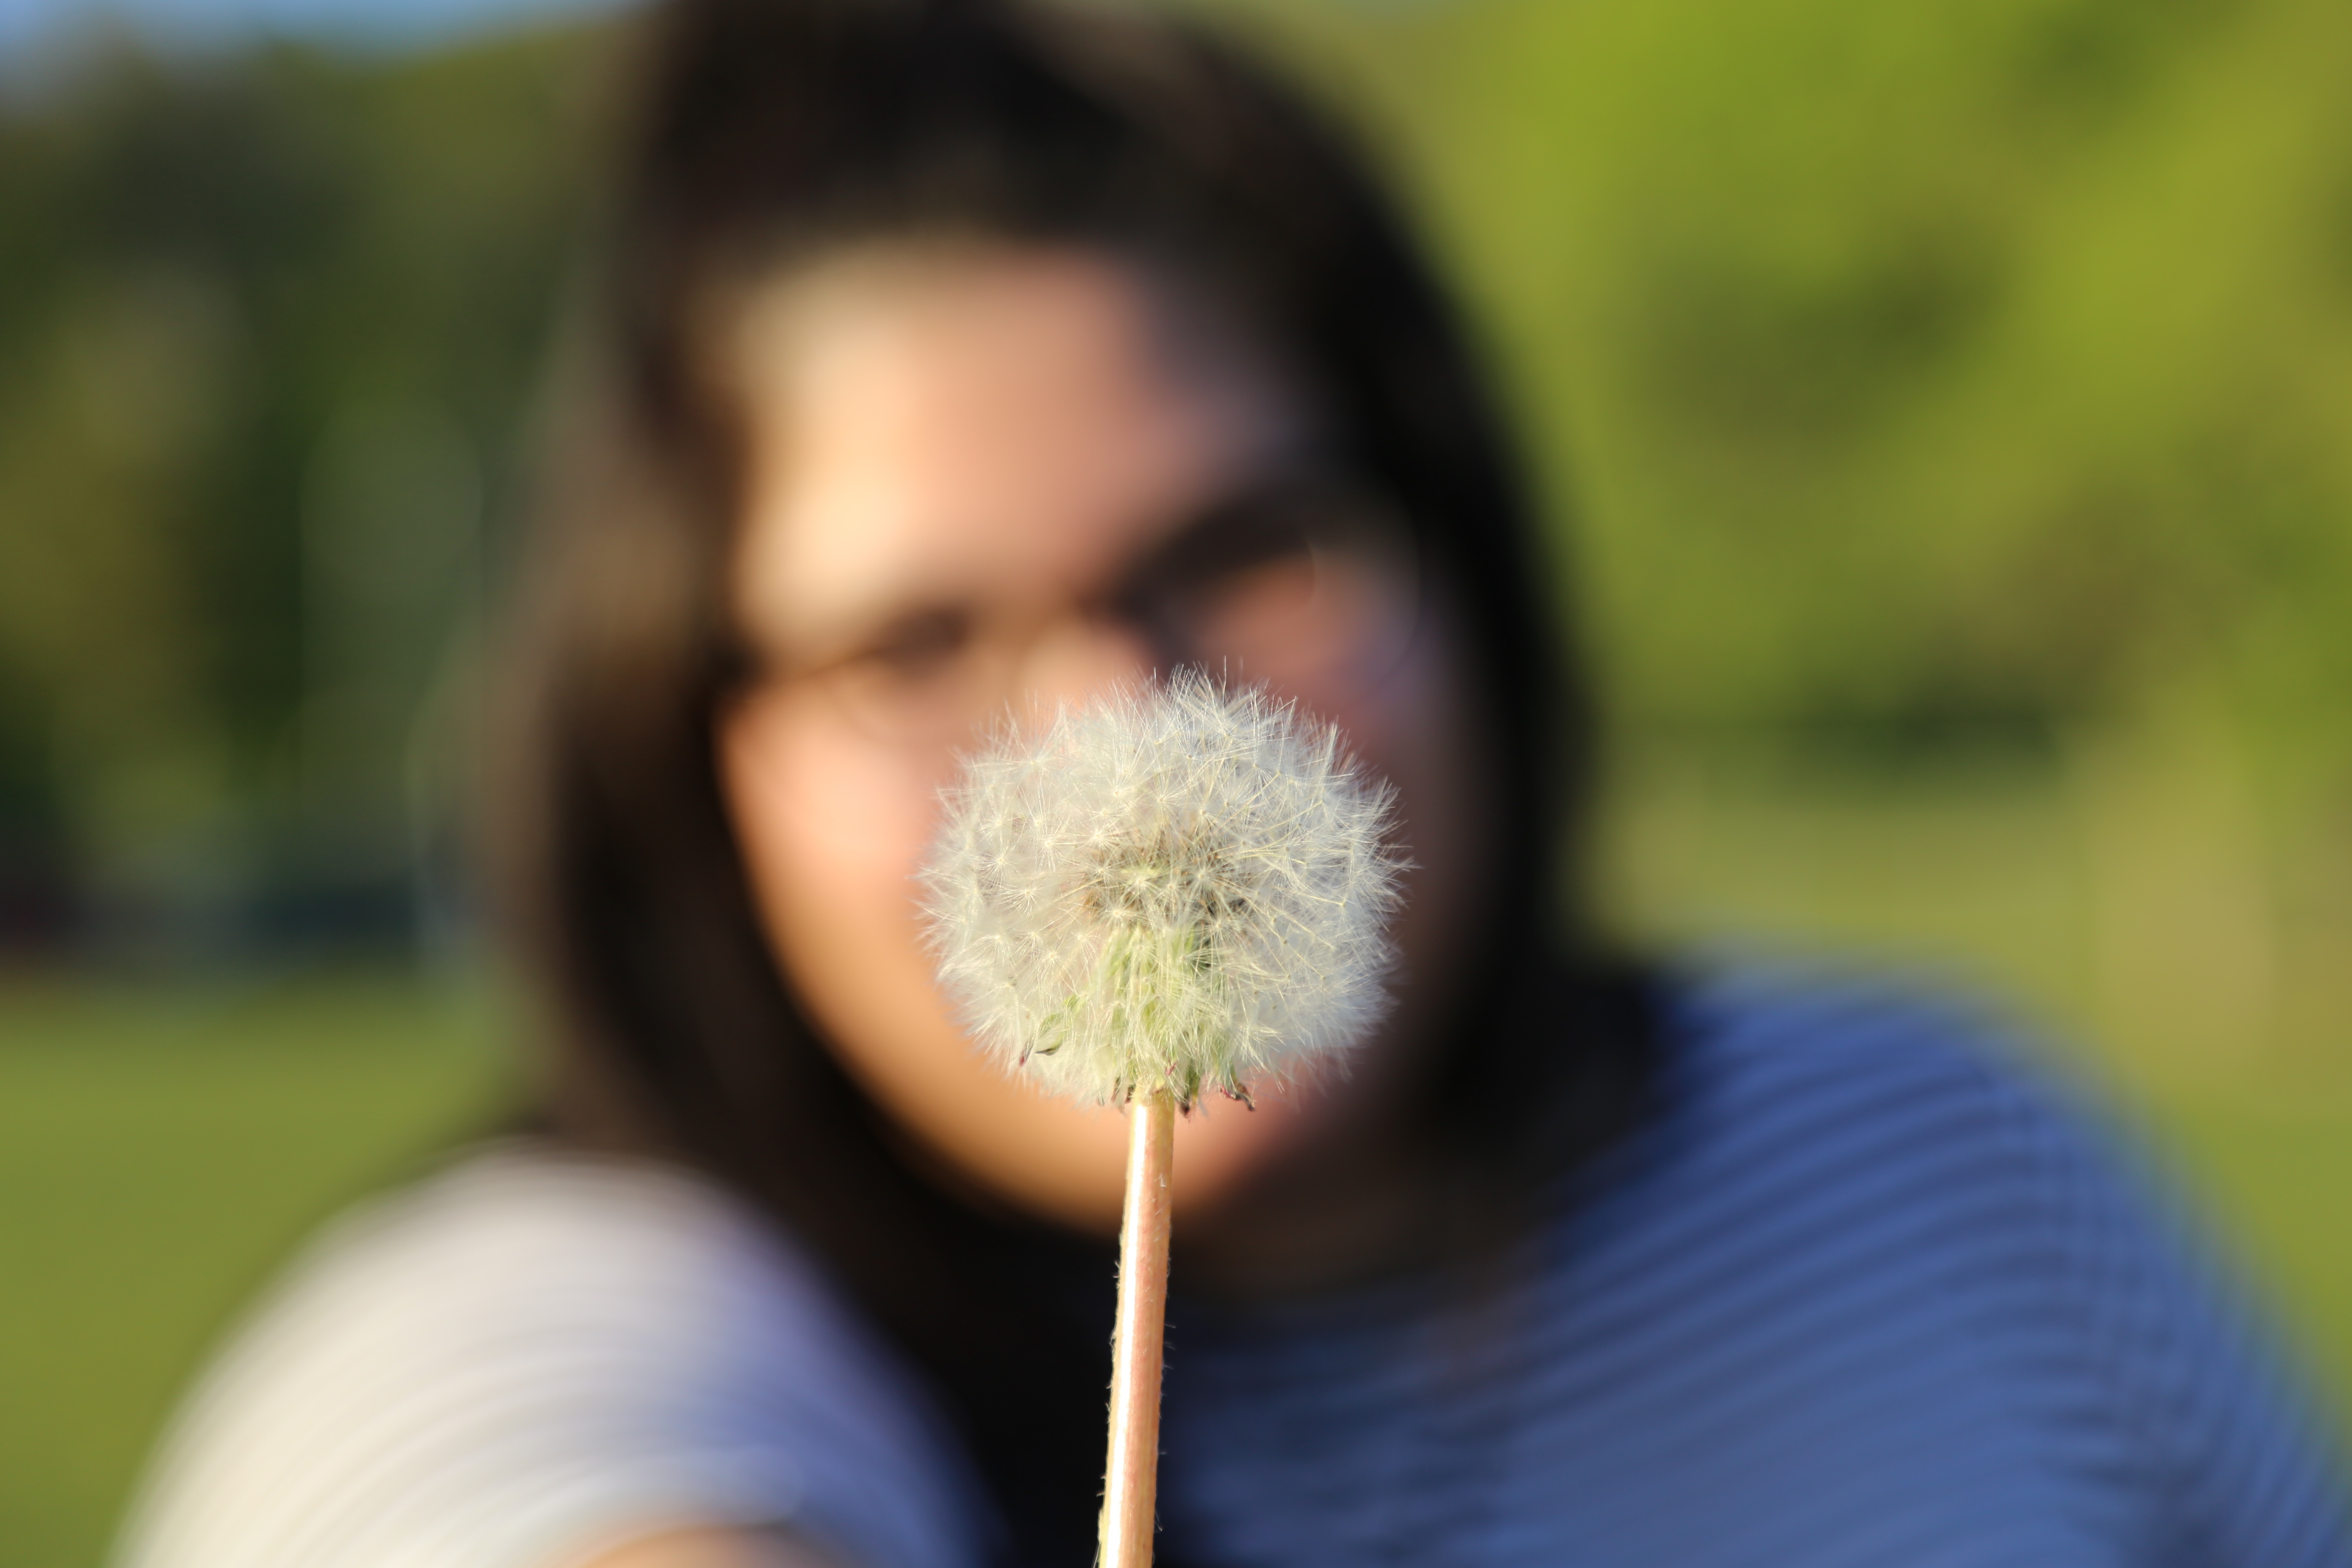
hand, grass, plant, photography, sunlight, leaf, flower, green, close up, eye, skin, organ, emotion, macro photography, flowering plant